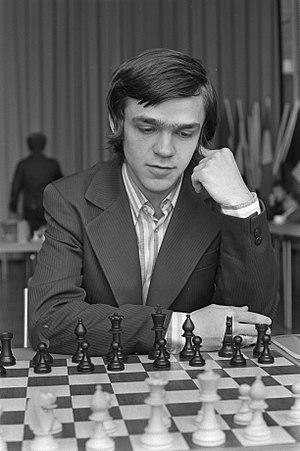
Zoltán Ribli est un grand maître hongrois du jeu d'échecs et triple champion de Hongrie.